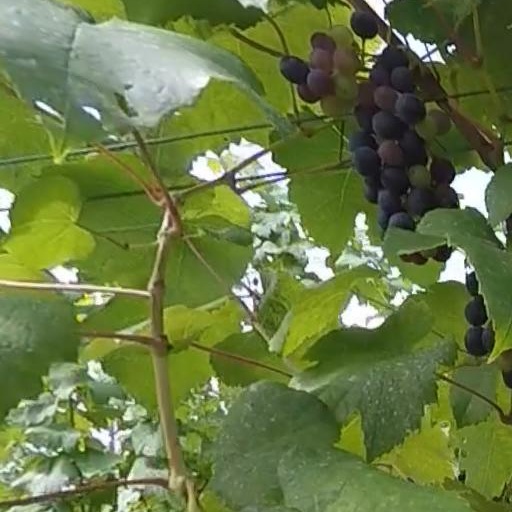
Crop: grape